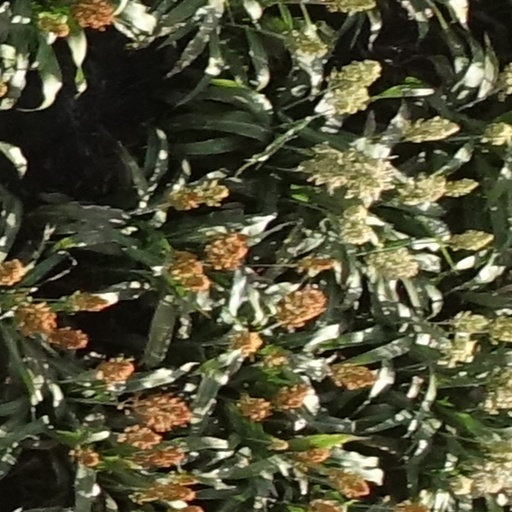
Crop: sorghum